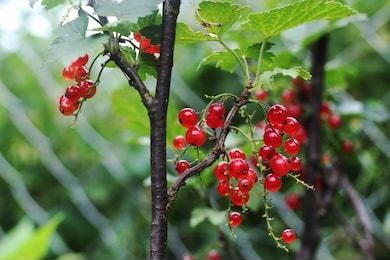
Label: redcurrant